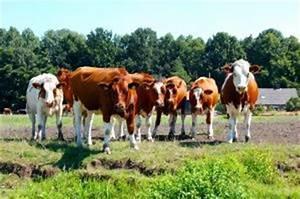
cow